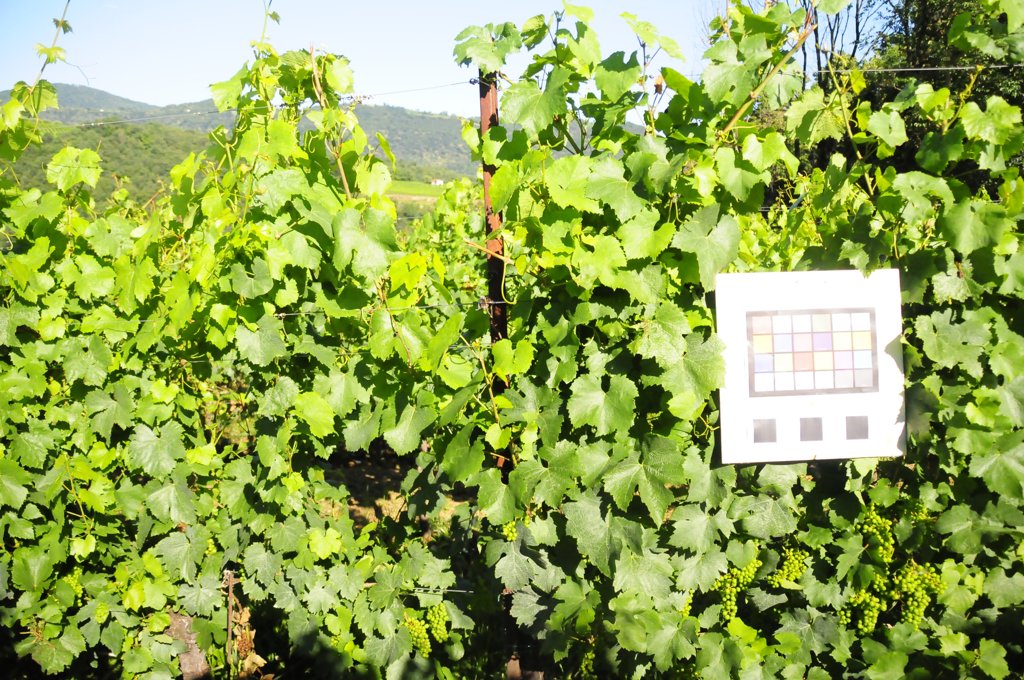
Berries visible: 392
Grape clusters: 12